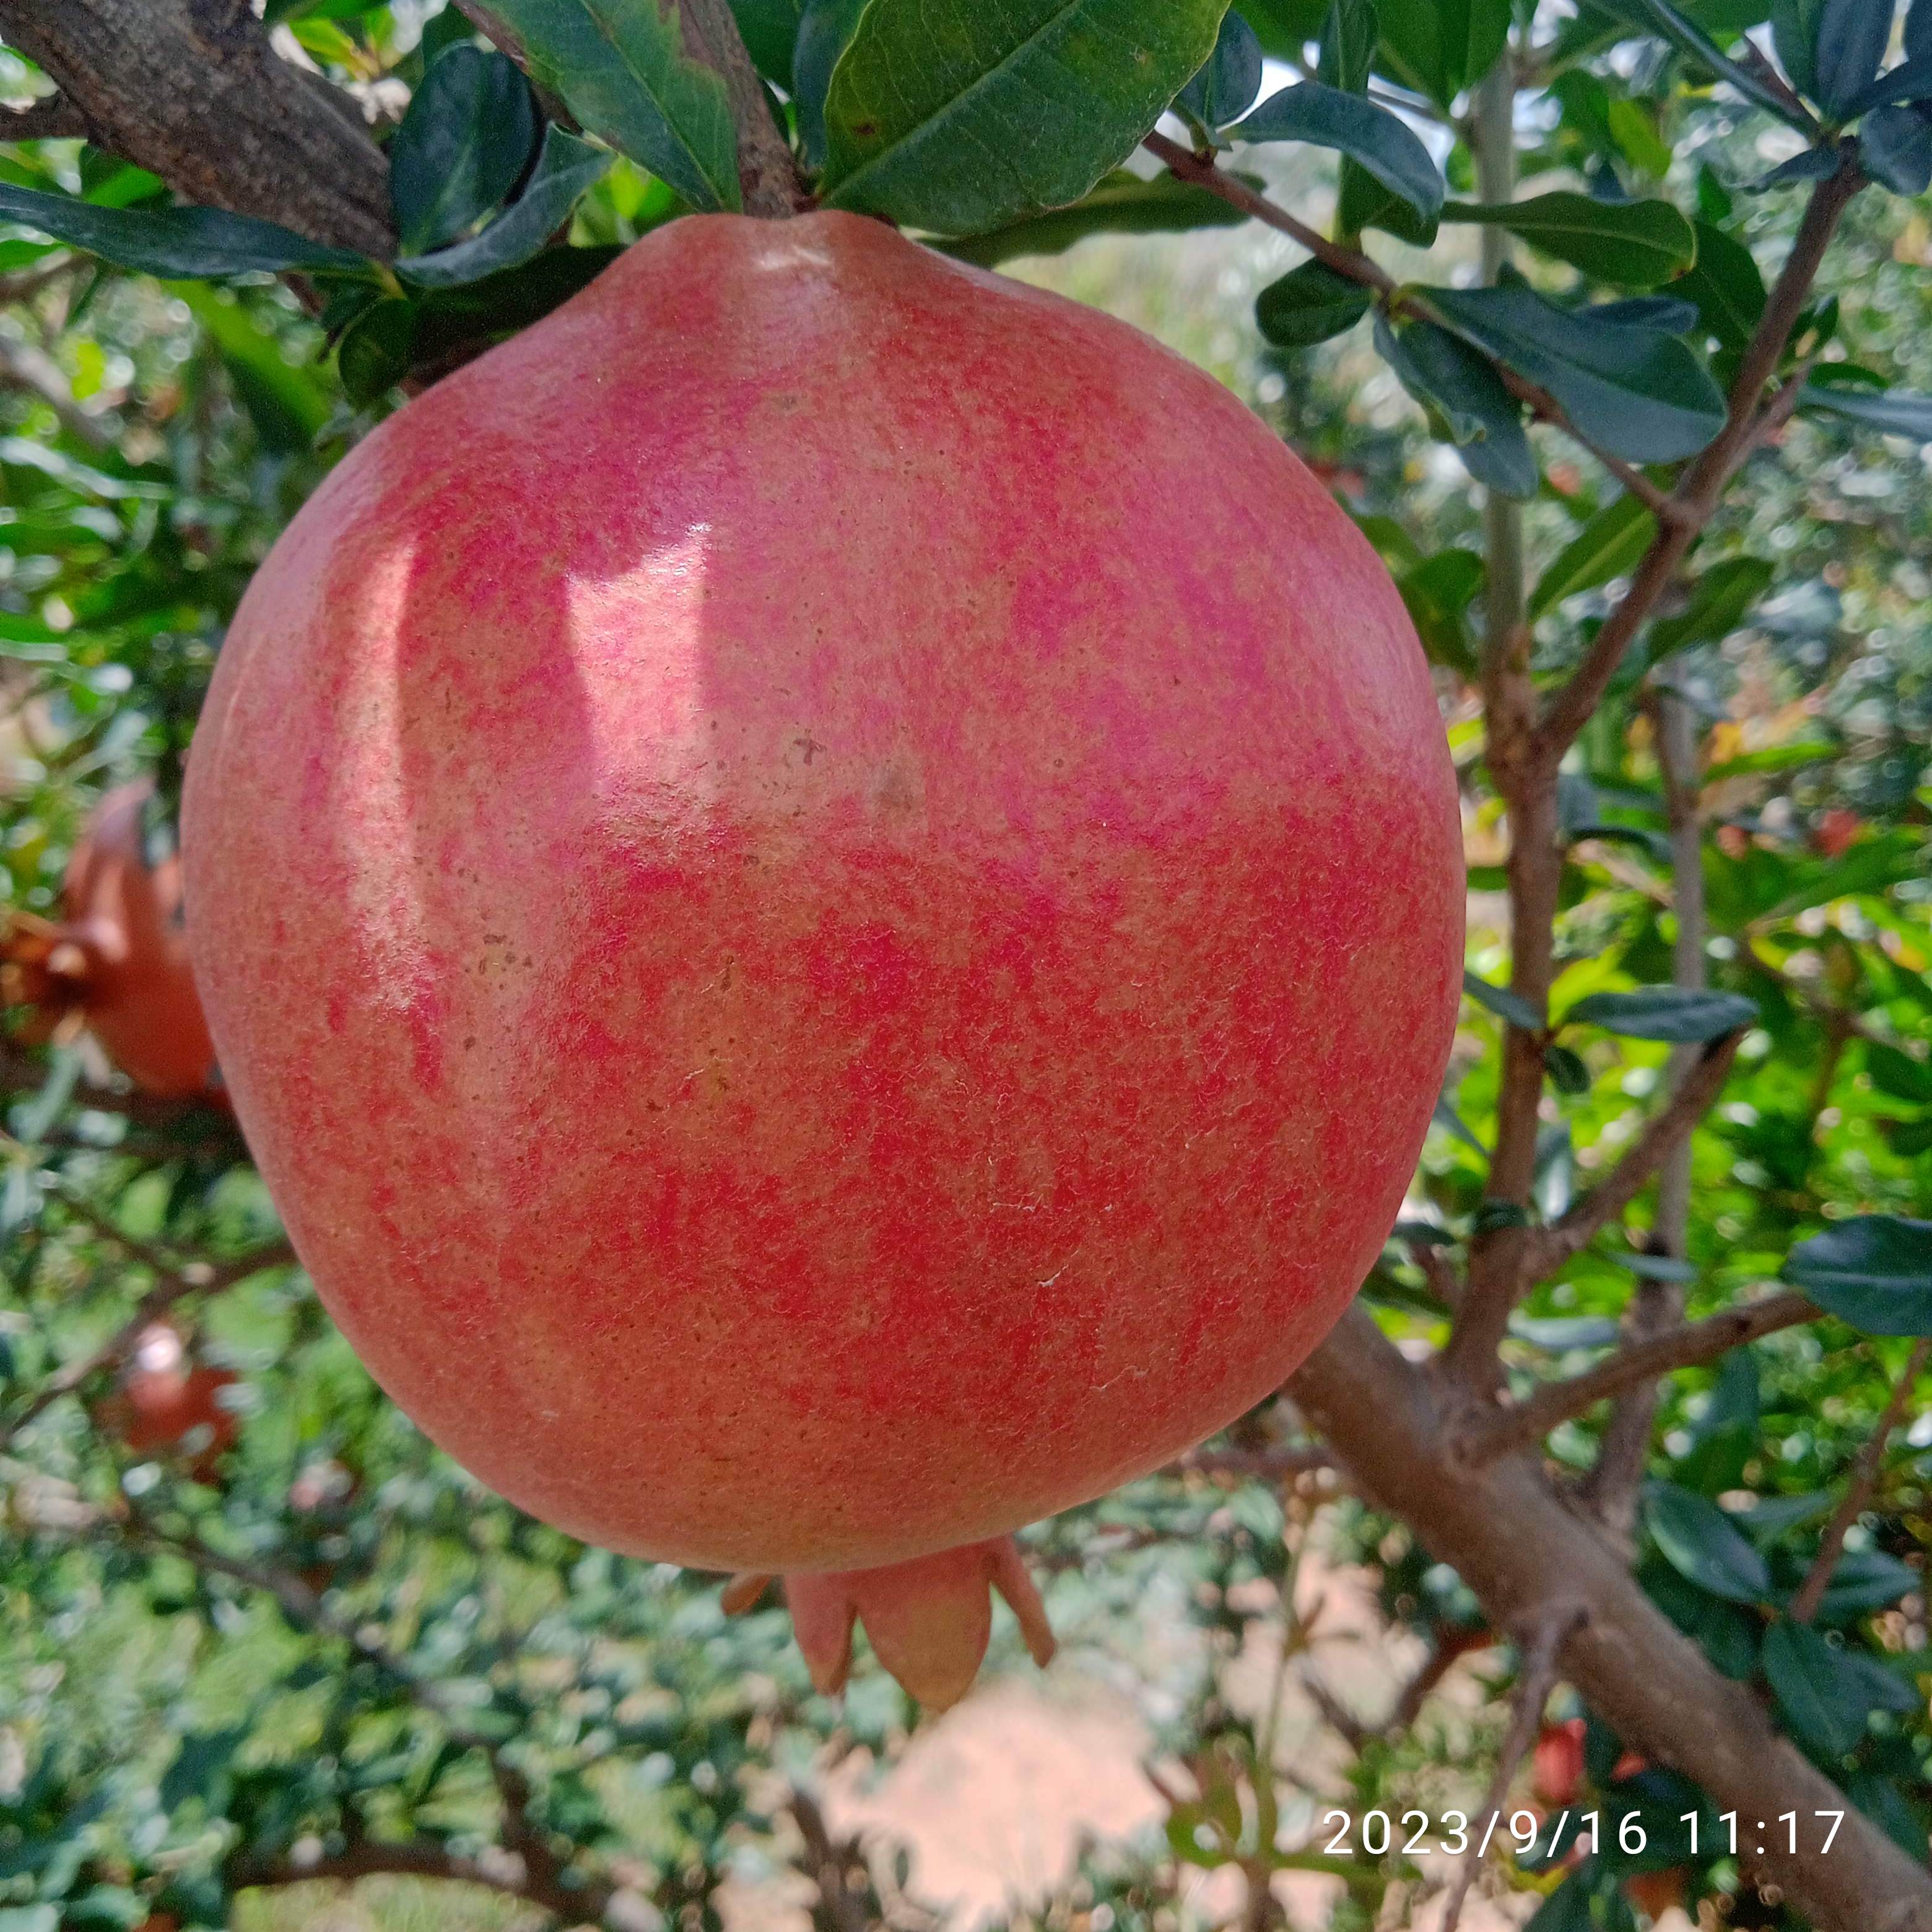
Label: Healthy